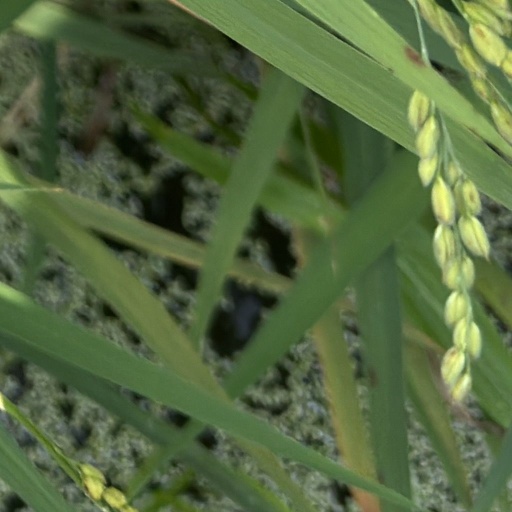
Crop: rice